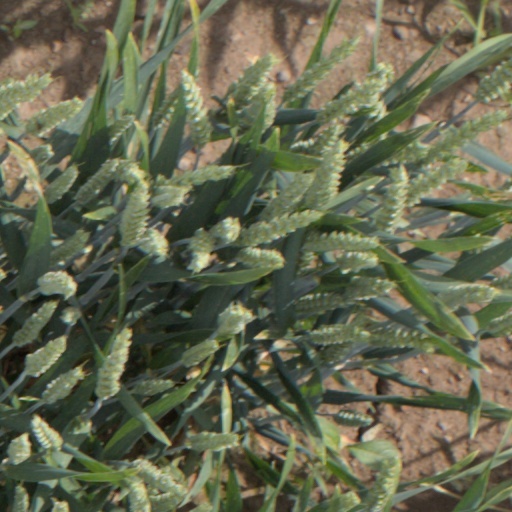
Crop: wheat